Sociology

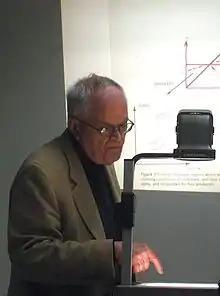
Harrison White

Family, gender and sexuality form a broad area of inquiry studied in many sub-fields of sociology. A family is a group of people who are related by kinship ties :- Relations of blood / marriage / civil partnership or adoption. The family unit is one of the most important social institutions found in some form in nearly all known societies. It is the basic unit of social organization and plays a key role in socializing children into the culture of their society. The sociology of the family examines the family, as an institution and unit of socialization, with special concern for the comparatively modern historical emergence of the nuclear family and its distinct gender roles. The notion of "childhood" is also significant. As one of the more basic institutions to which one may apply sociological perspectives, the sociology of the family is a common component on introductory academic curricula. Feminist sociology, on the other hand, is a normative sub-field that observes and critiques the cultural categories of gender and sexuality, particularly with respect to power and inequality. The primary concern of feminist theory is the patriarchy and the systematic oppression of women apparent in many societies, both at the level of small-scale interaction and in terms of the broader social structure. Feminist sociology also analyses how gender interlocks with race and class to produce and perpetuate social inequalities. "How to account for the differences in definitions of femininity and masculinity and in sex role across different societies and historical periods" is also a concern.